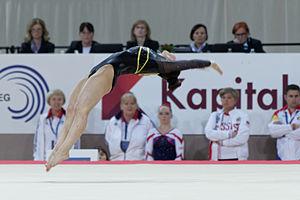
Championnats d'Europe de gymnastique artistique 2015.